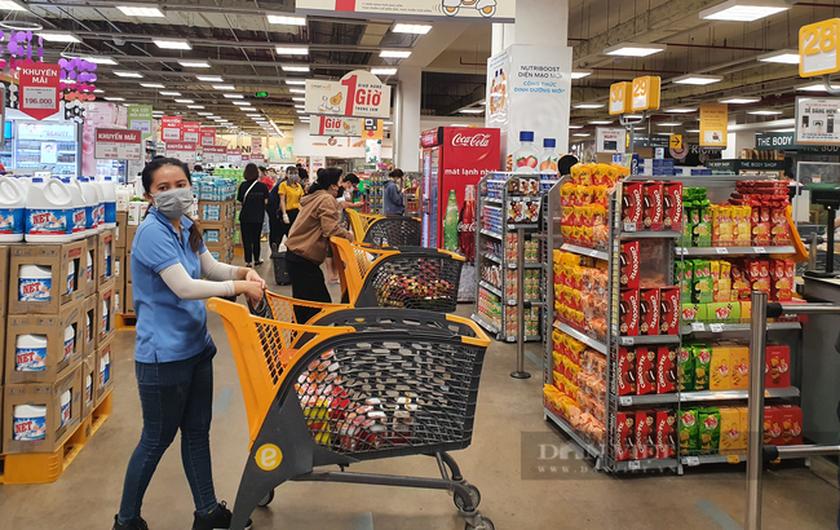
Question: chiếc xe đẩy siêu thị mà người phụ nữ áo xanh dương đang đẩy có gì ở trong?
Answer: đồ mà người phụ nữ áo xanh dương mua sắm